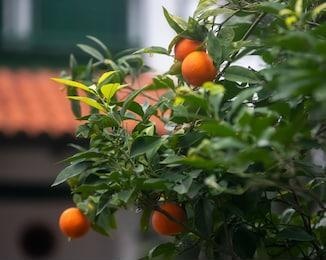
Label: mandarine